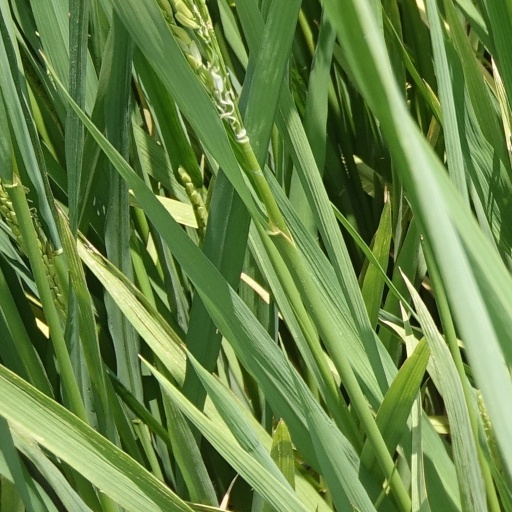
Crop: rice